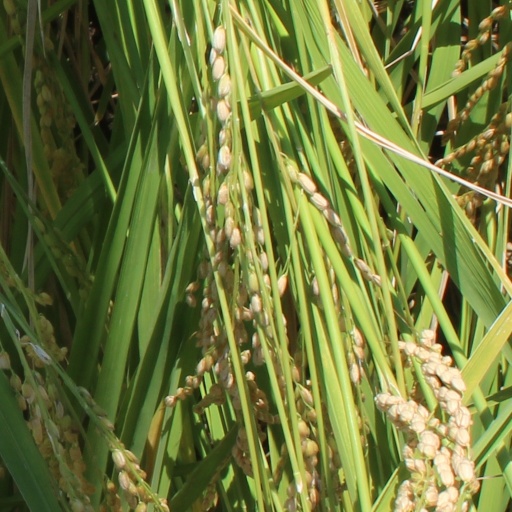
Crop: rice